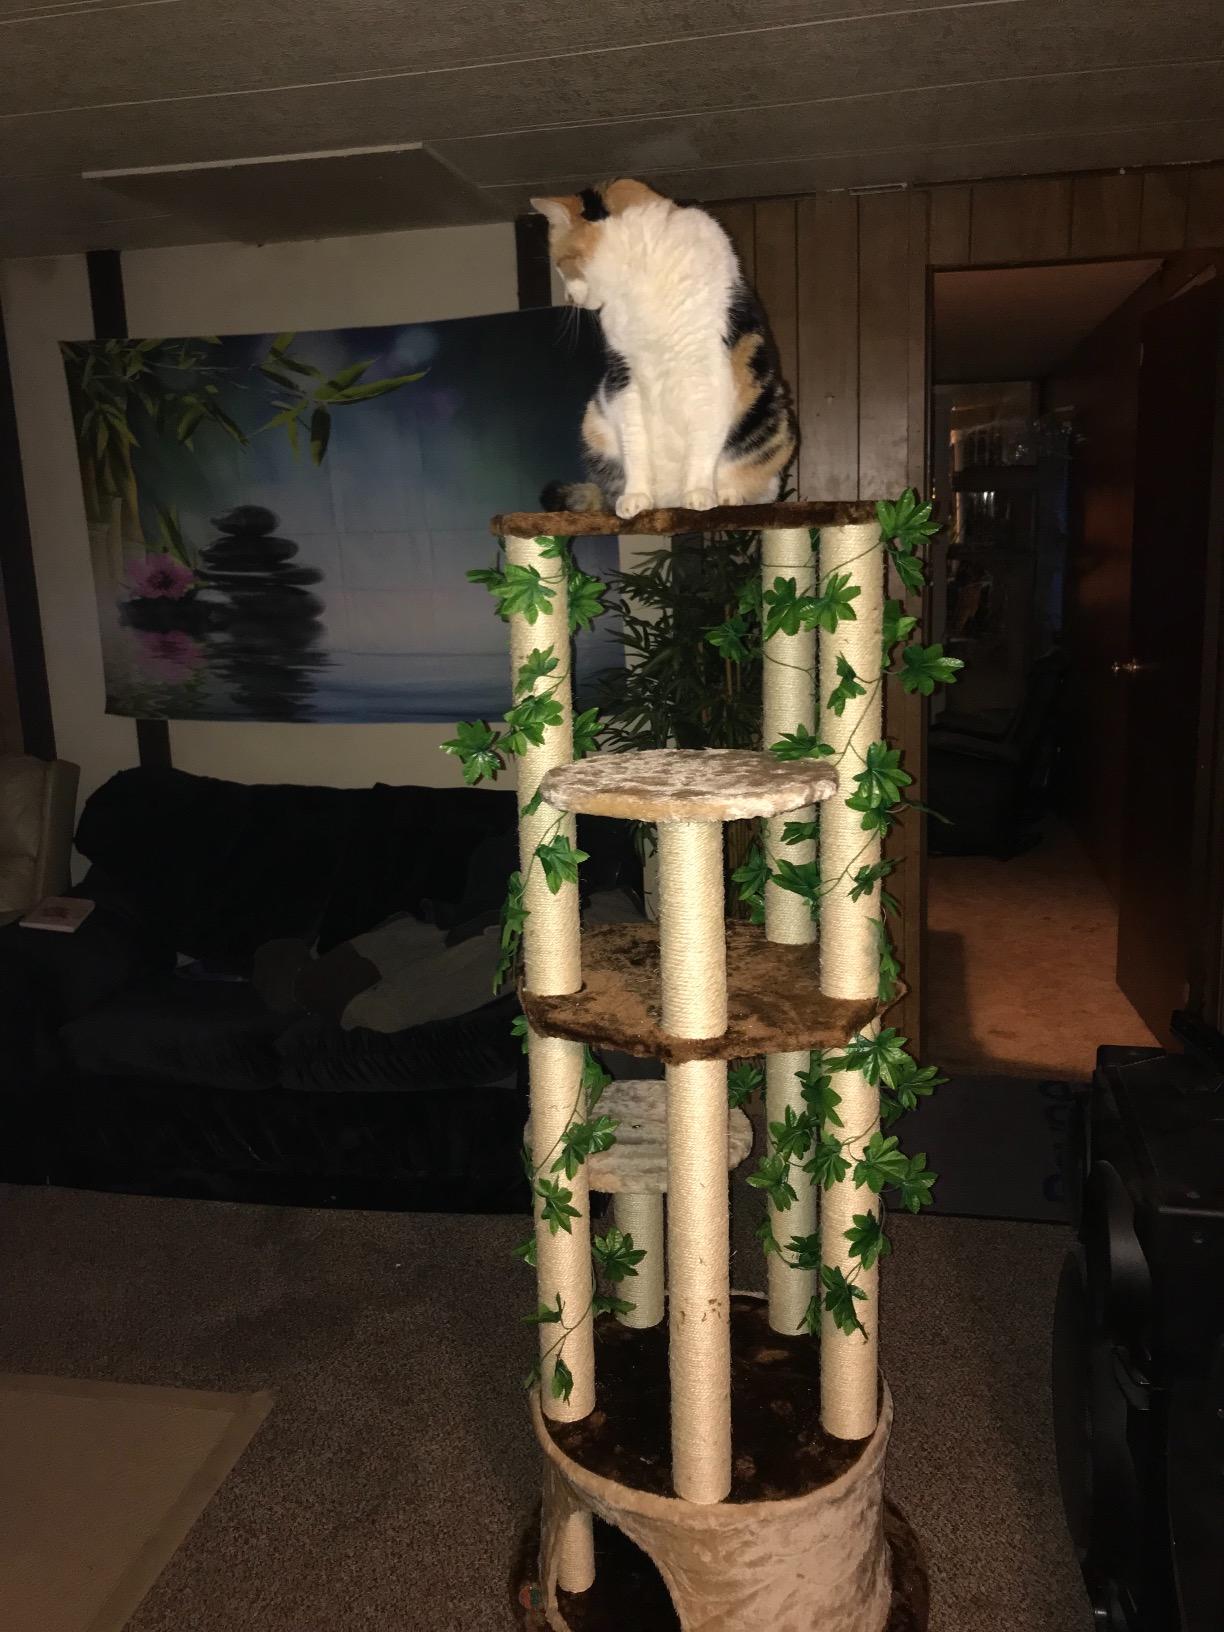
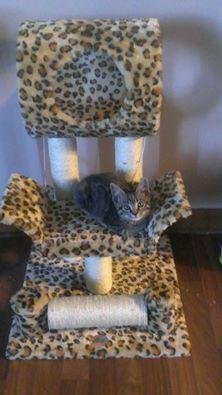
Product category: items_cat tree
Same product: no